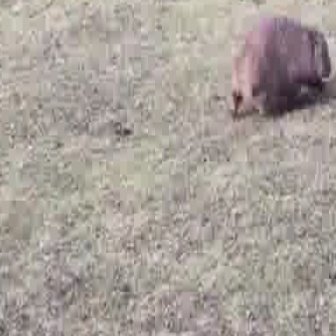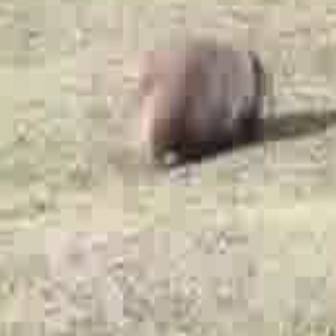
  Please identify the target specified by the bounding box [227,13,330,116] in the first image and locate it in the second image. Return the coordinates in [x_min,y_min,x_max,y_max] format.
Answer: [131,29,266,165]